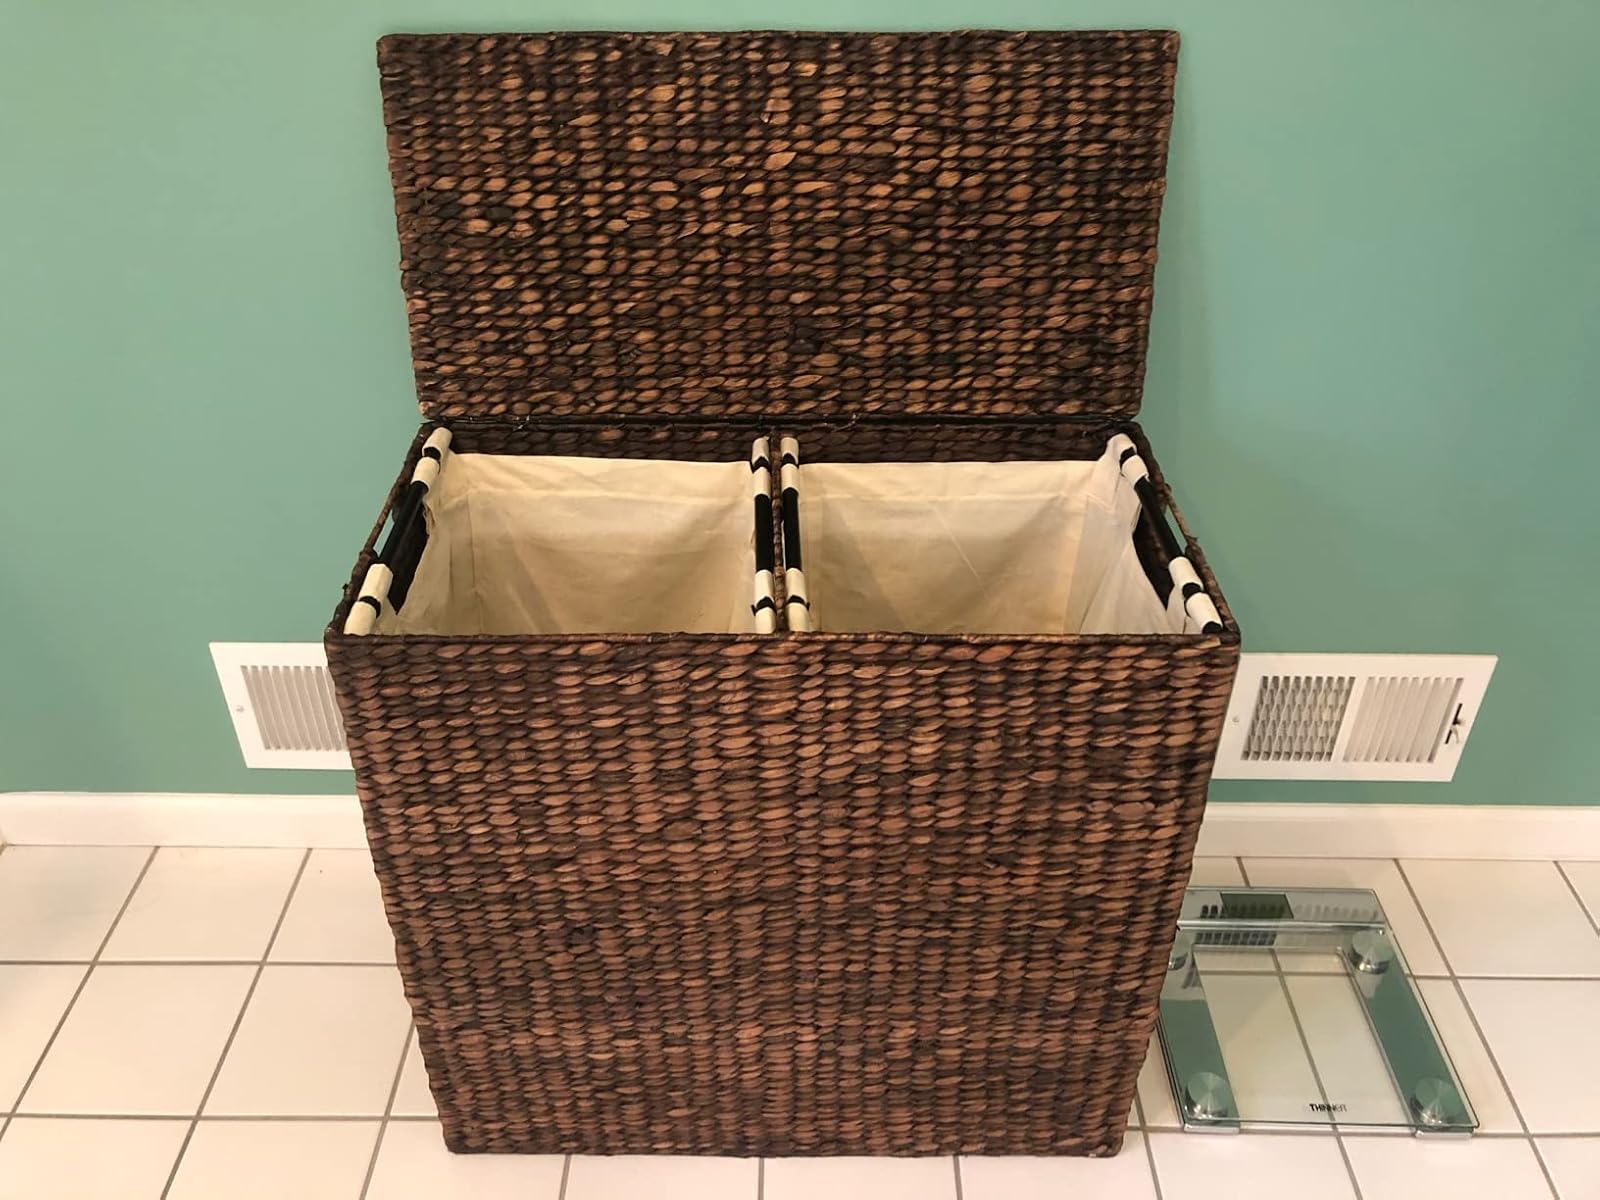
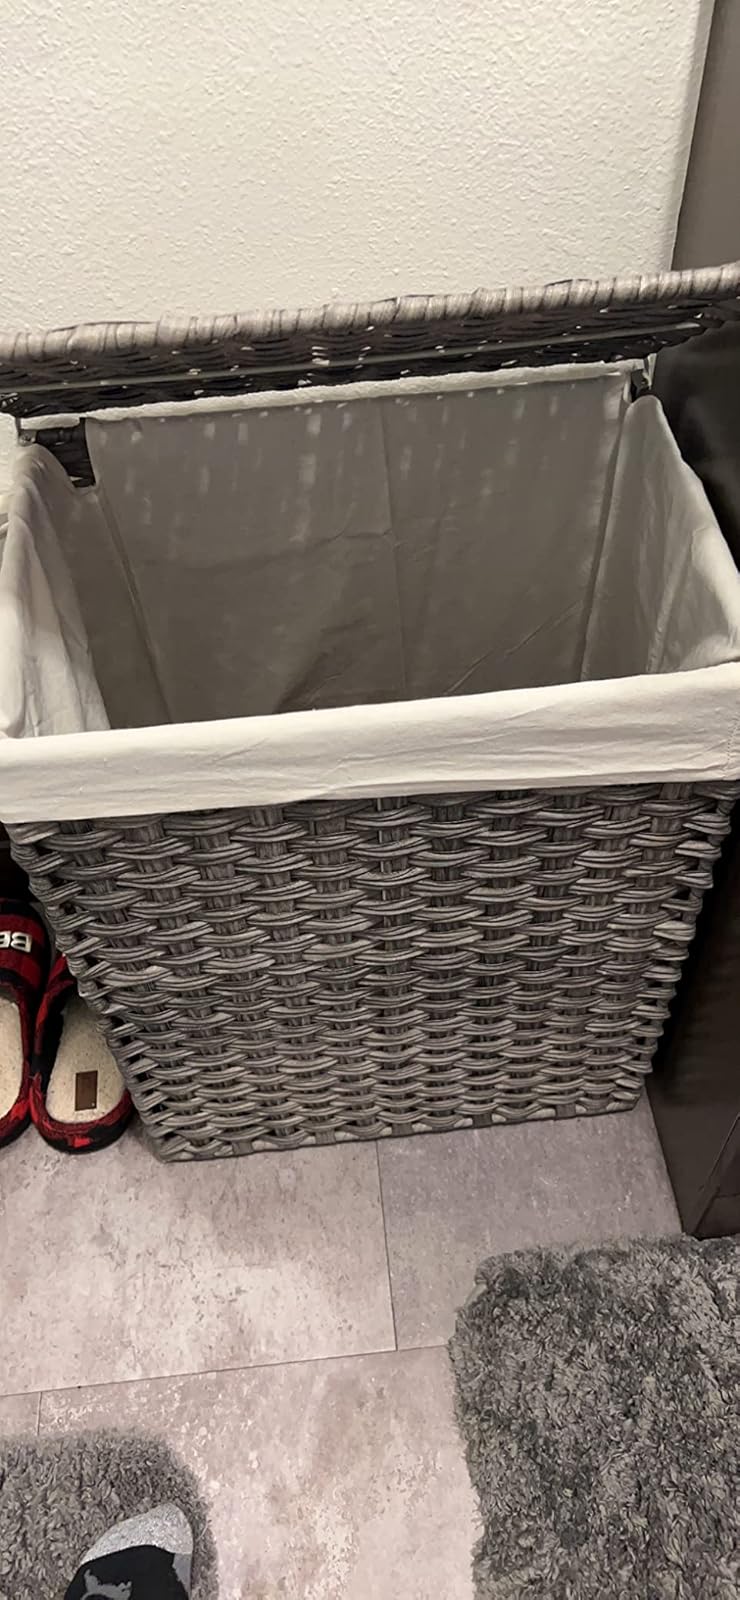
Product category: items_hamper
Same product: no